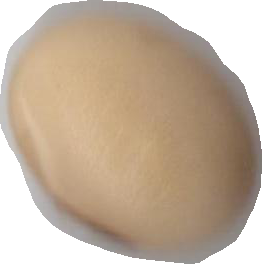
Variety: Anjasmoro